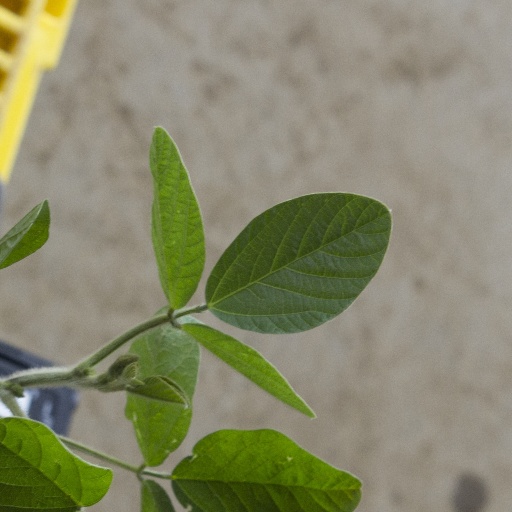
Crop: soybean